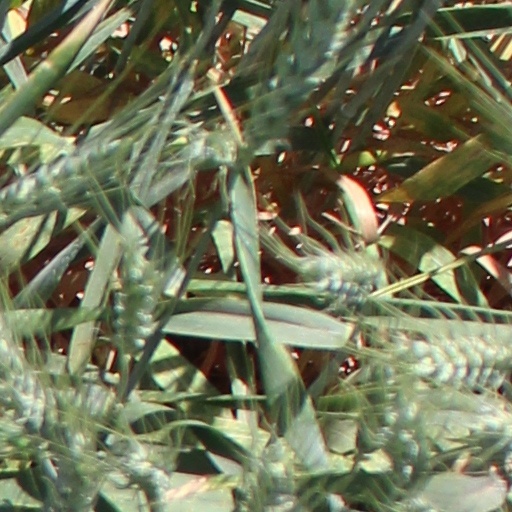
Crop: wheat